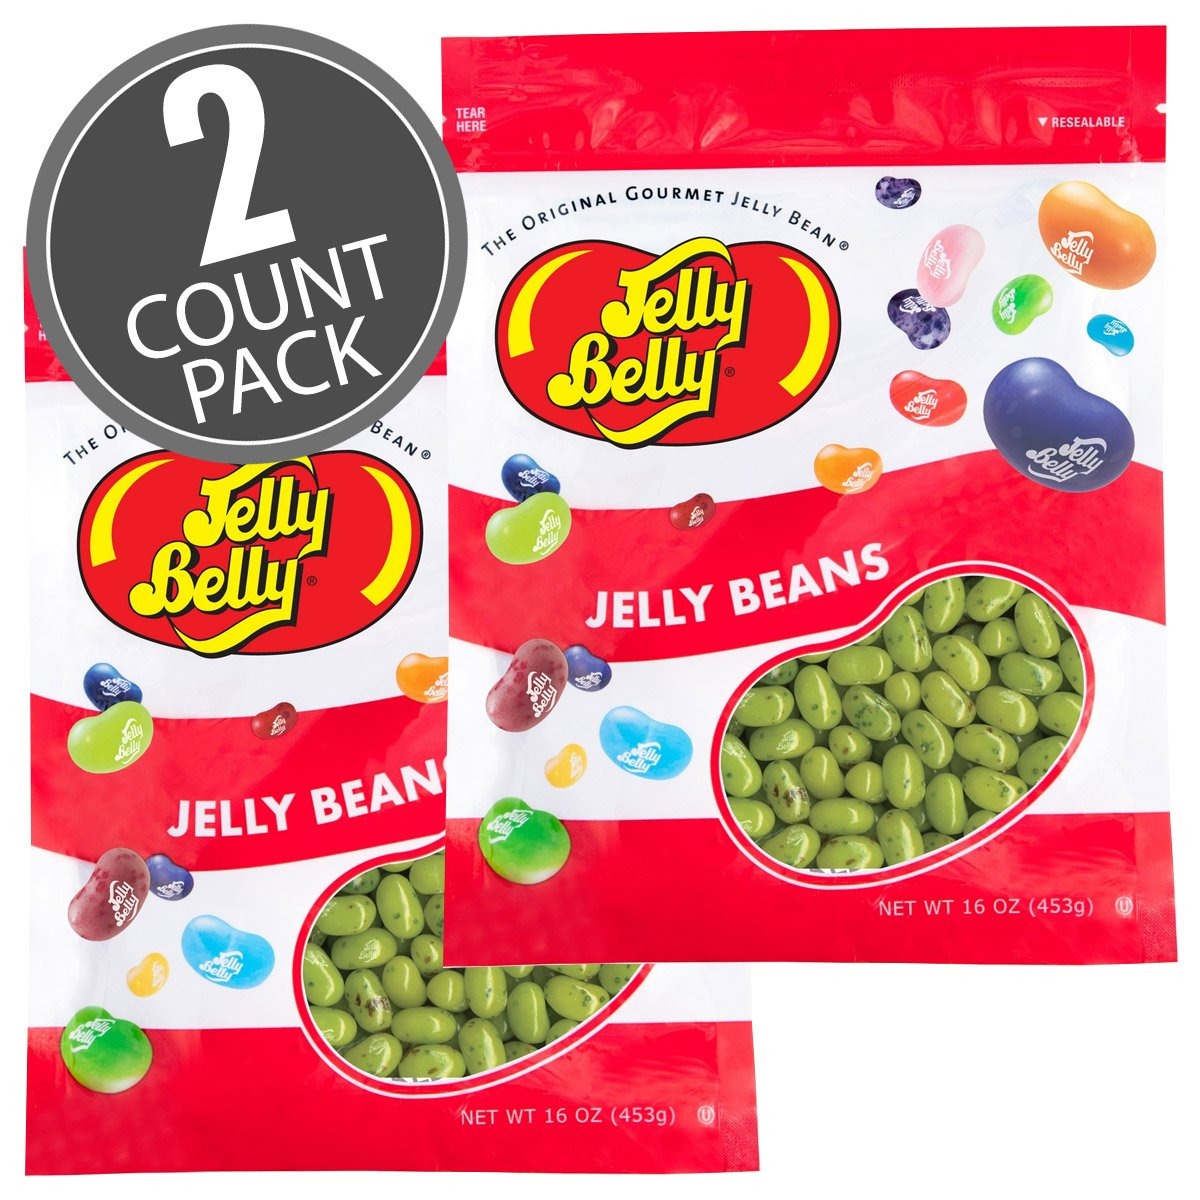
Item Name: Jelly Belly Juicy Pear Jelly Beans - 2 Pounds in Resealable Bags (2 x 16 Ounces) - Genuine, Official, Straight from the Source
Bullet Point 1: This is two pounds (32 oz) of fresh-from-the-factory Juicy Pear Jelly Bean goodness!
Bullet Point 2: Flavored with REAL pear juice for sweet, juicy, fruity true-to-life pear flavor
Bullet Point 3: Peanut-free, OU Kosher, Fat-free, Gluten-free and Dairy-free, with only four (4) calories per bean
Bullet Point 4: The two one-pound bags are resealable for optimal freshness and longevity
Product Description: <b>One of our most popular flavors, likely because real pear juice is used to flavor our Juicy Pear jelly beans!</b><br> Dressed just like the real thing with a green spotted outside and white interior, you just might confuse the two! <br><br>All Jelly Belly jelly beans are OU Kosher, gluten free, peanut free, dairy free, fat free, and vegetarian friendly. Sold as (2) 16 oz re-sealable bags for freshness. Our beans have a 24-month shelf life. We offer a product guarantee, so please contact us if you have any questions. Approximately 400 beans per pound. Sold by weight, not volume.
Value: 32.0
Unit: Ounce

Price: 26.58